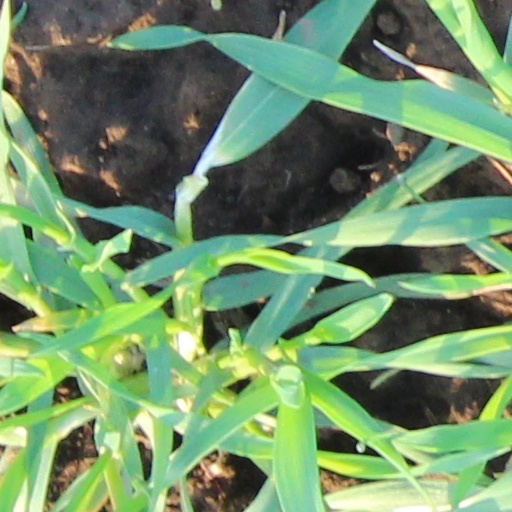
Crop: wheat